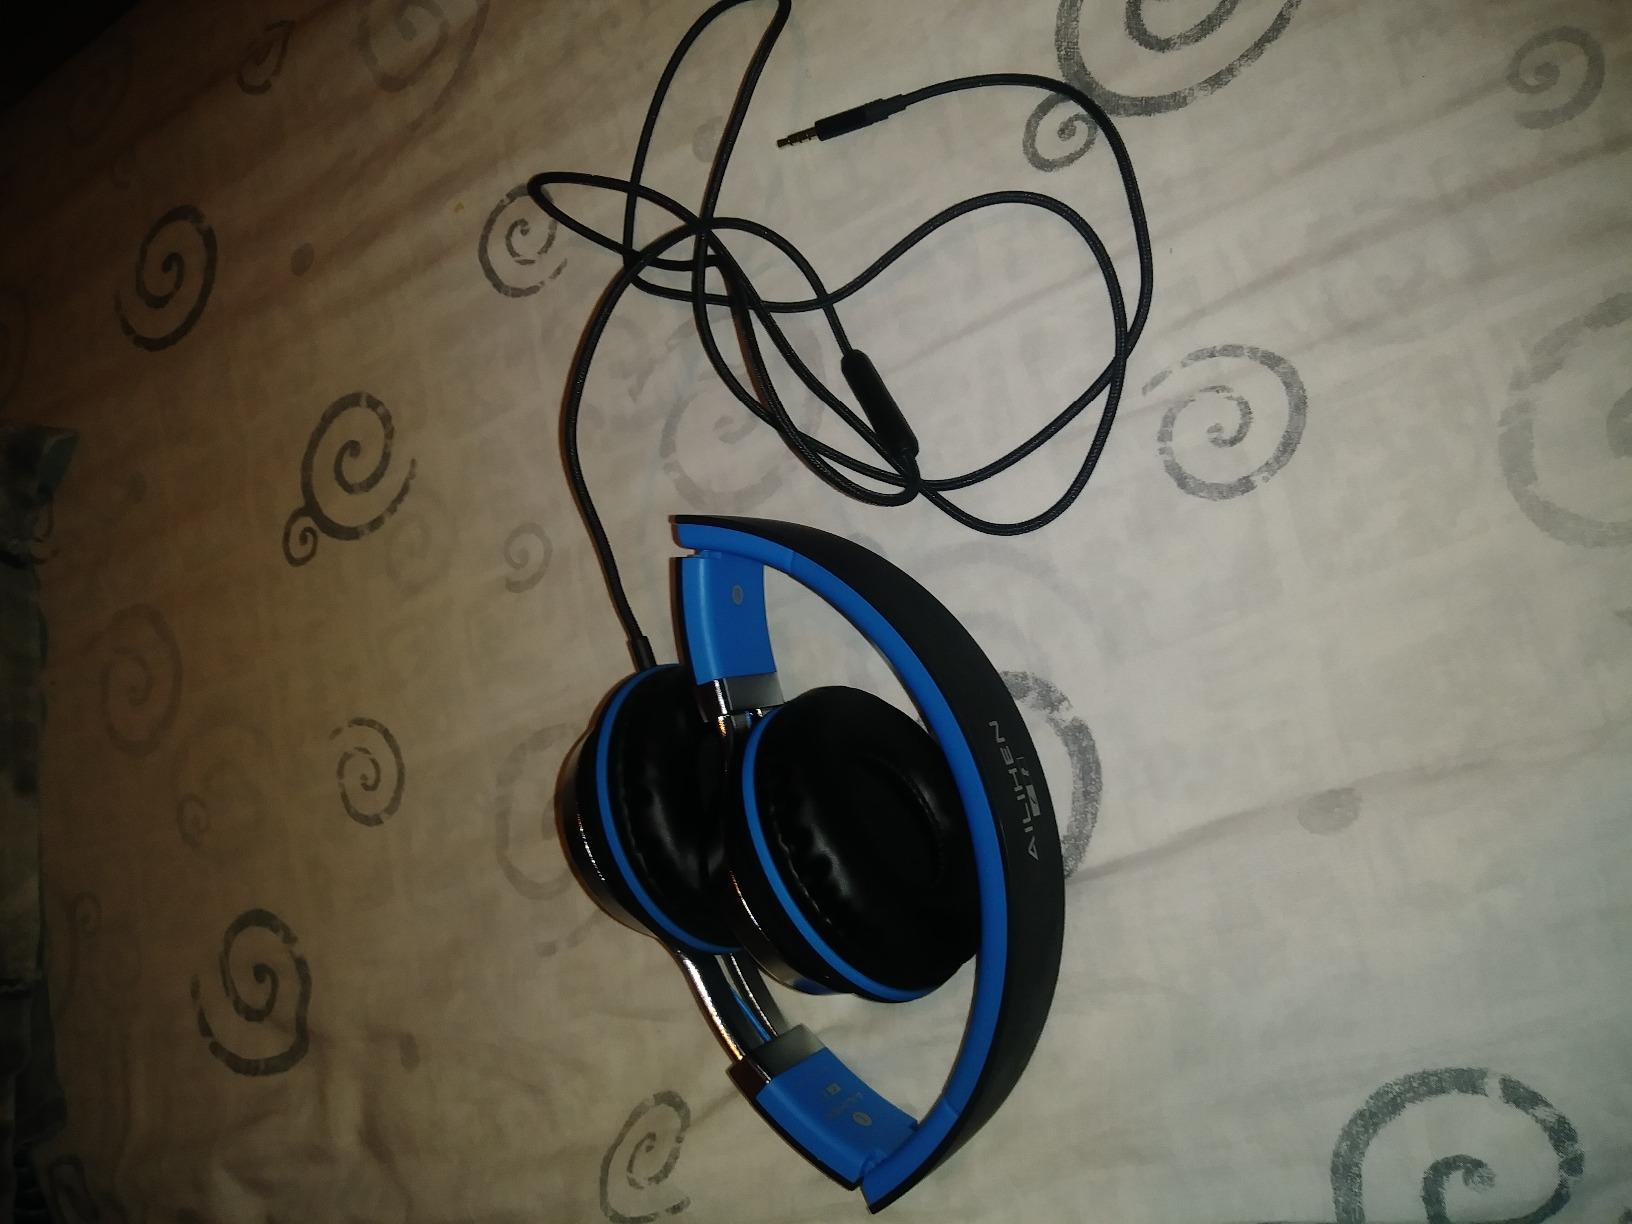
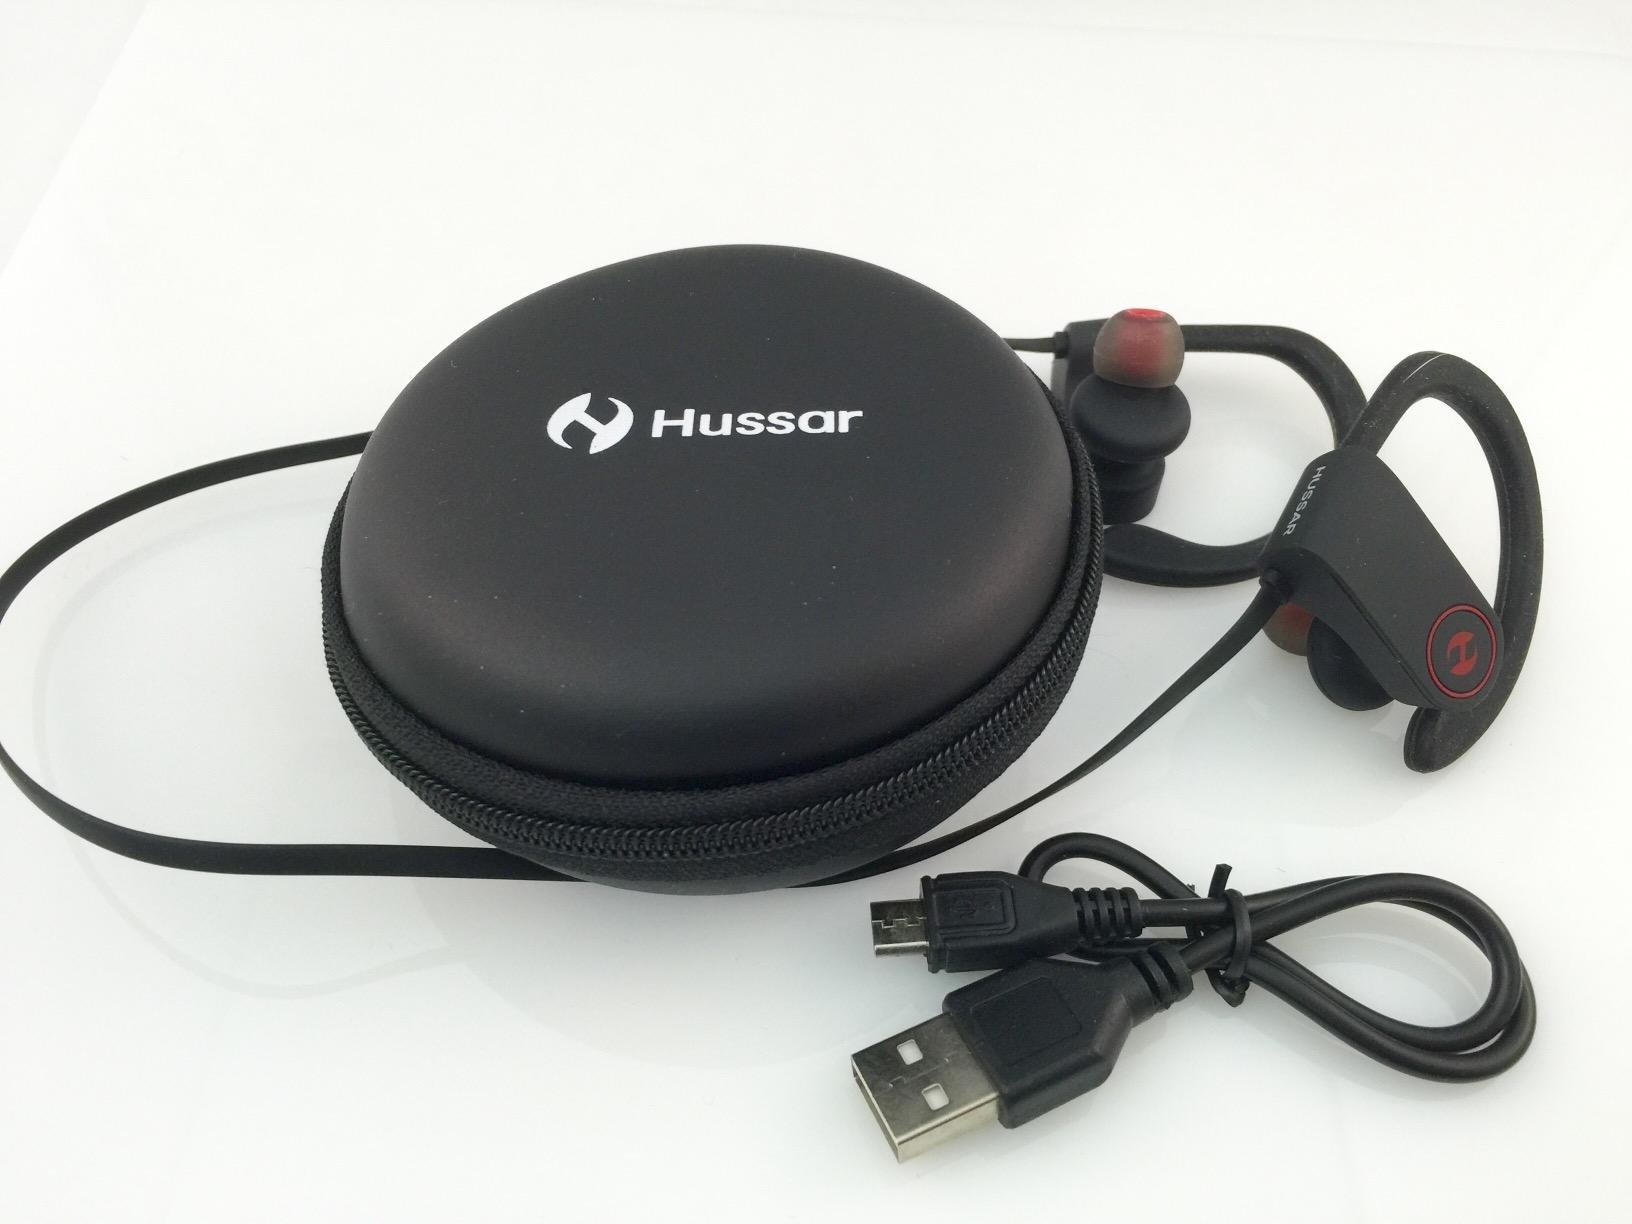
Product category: headphones
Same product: no